Nobody's Daughter

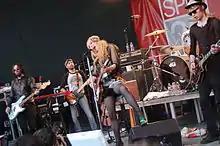
Hole live at South by Southwest, March 17, 2010

The album cover is a portrait of Marie Antoinette by Élisabeth Vigée Le Brun, cropped at the neck, implying Antoinette's execution by guillotine. This same portrait of Antoinette (in full) was also featured in the interior artwork of Hole's compilation album "My Body, the Hand Grenade" (1997).